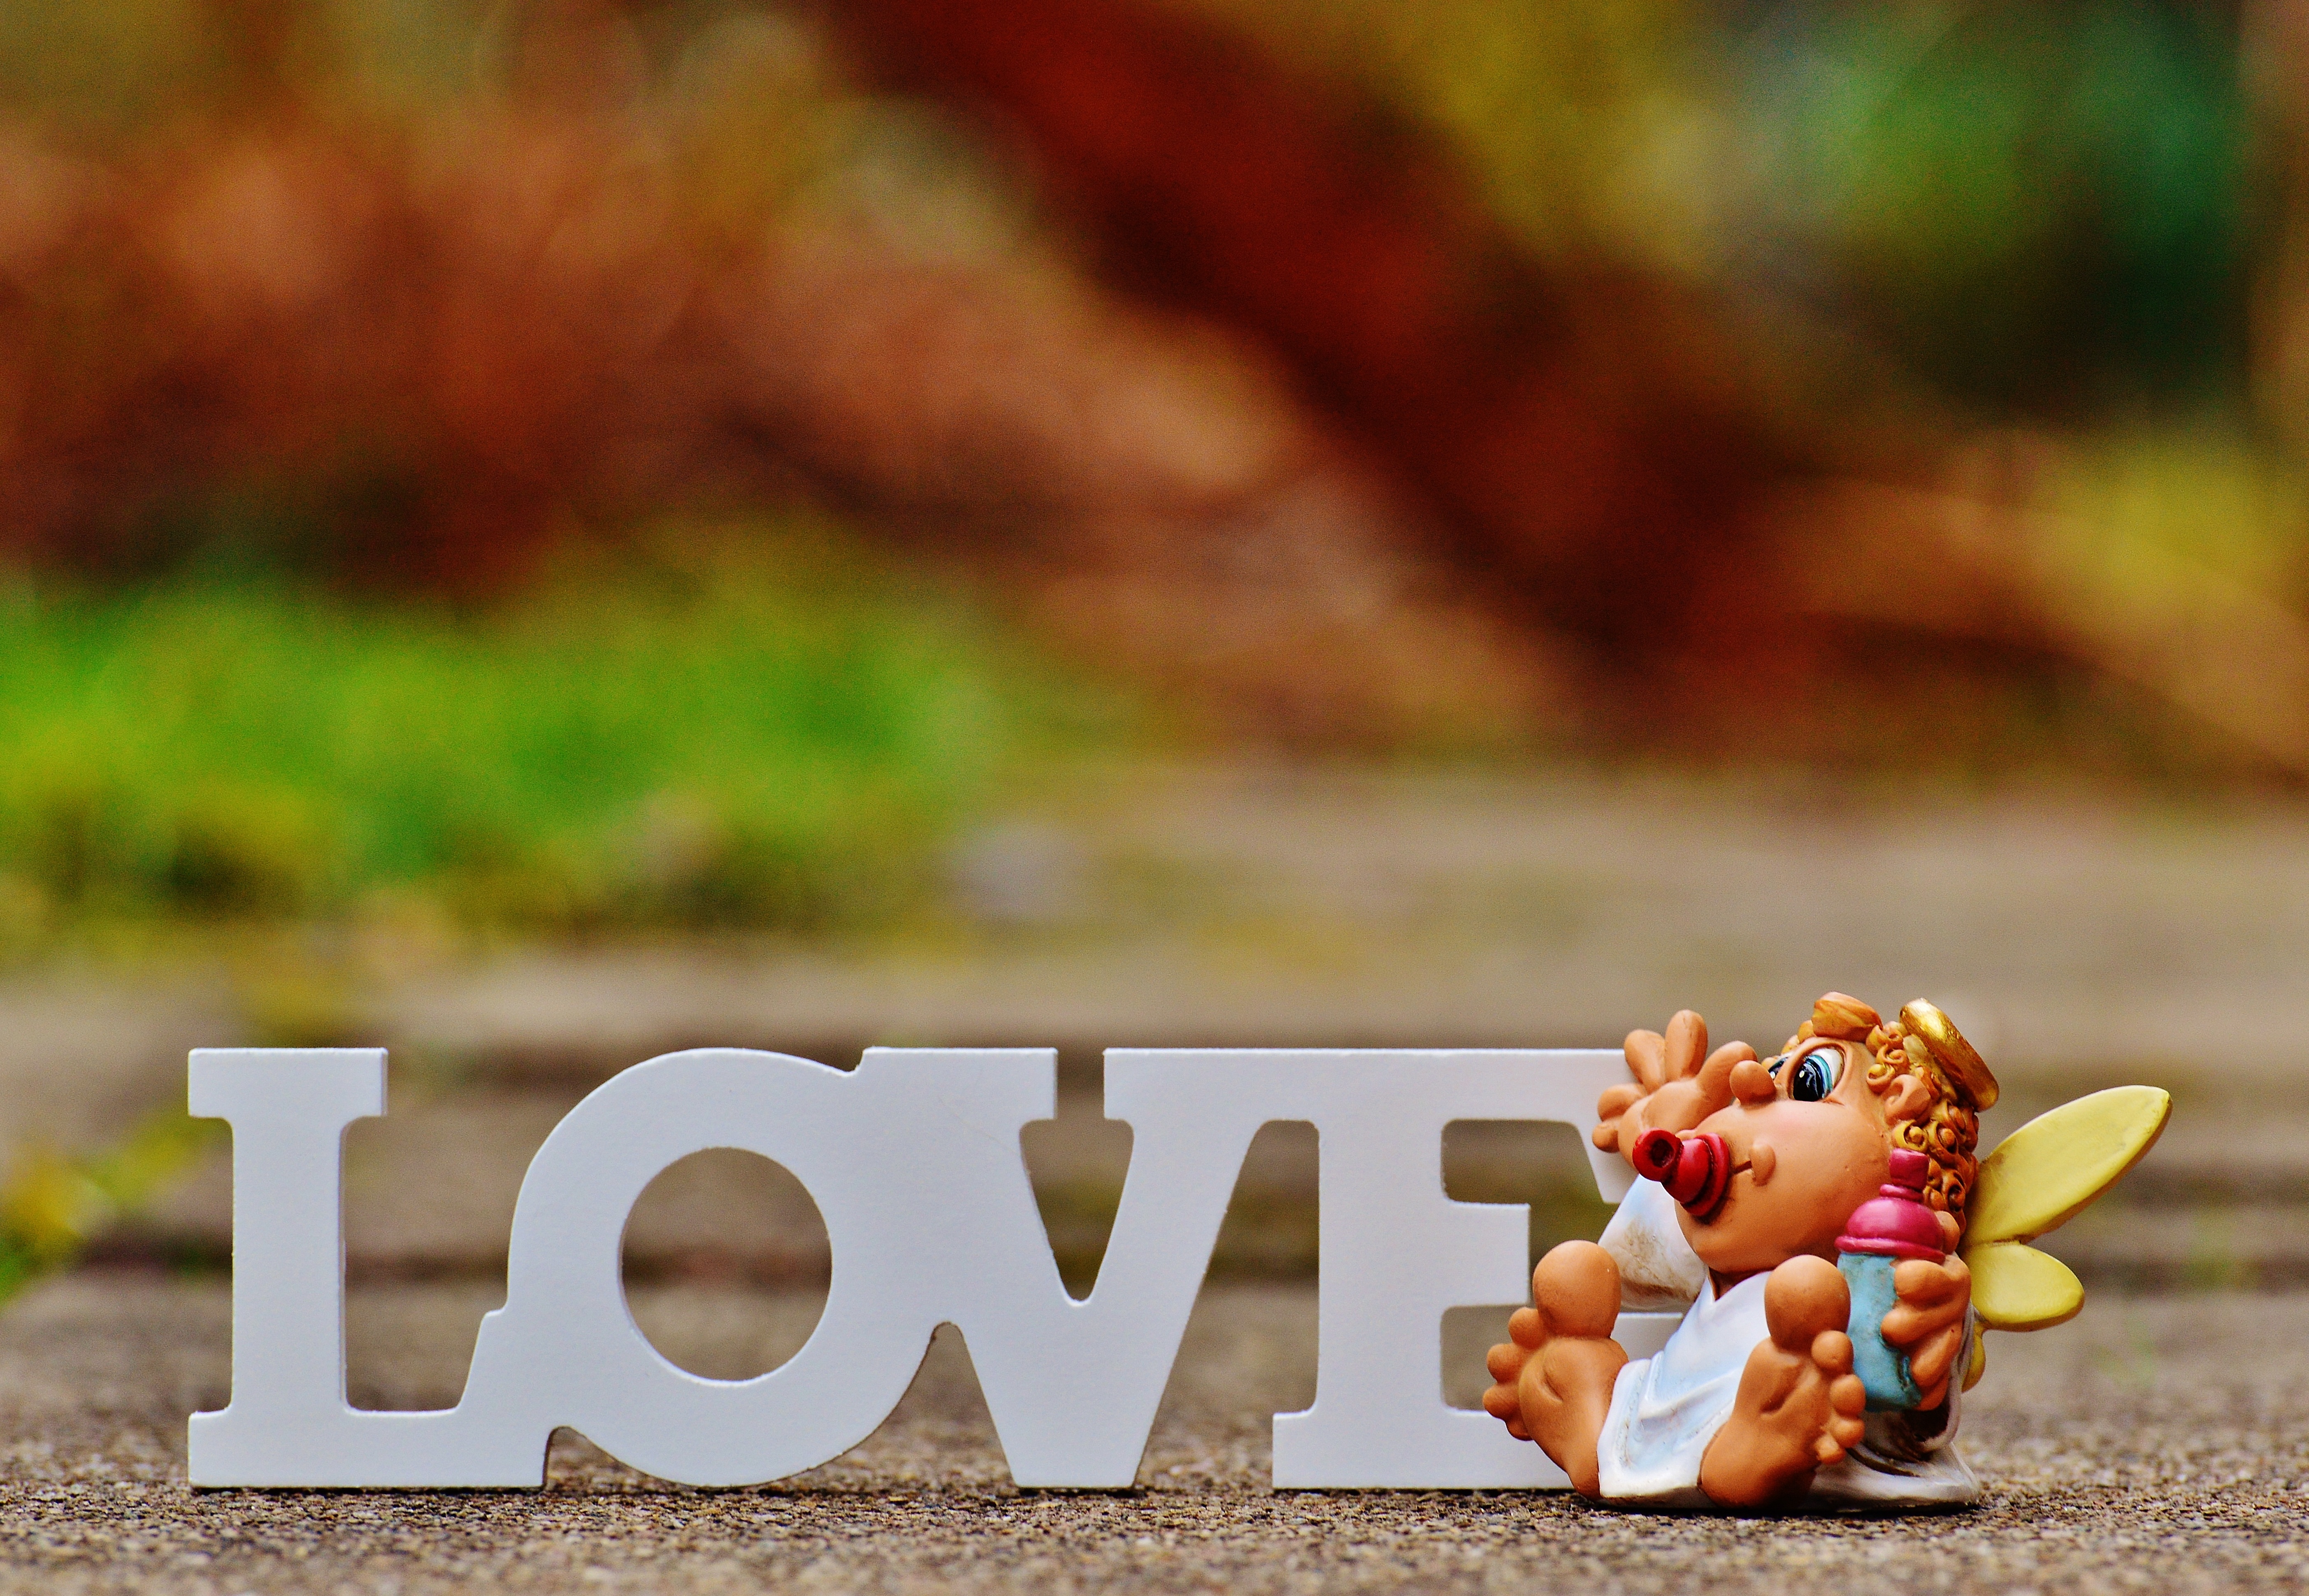
sweet, morning, leaf, wave, flower, cute, love, color, autumn, baby, season, deco, cheerful, angel, figure, funny, little angel, guardian angel